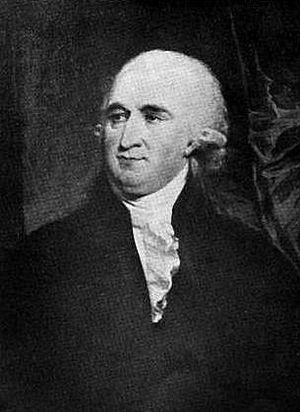
James Duane est un homme politique américain, juriste, qui a été délégué au Congrès, sénateur de New York et maire de New York entre 1784 et 1789.